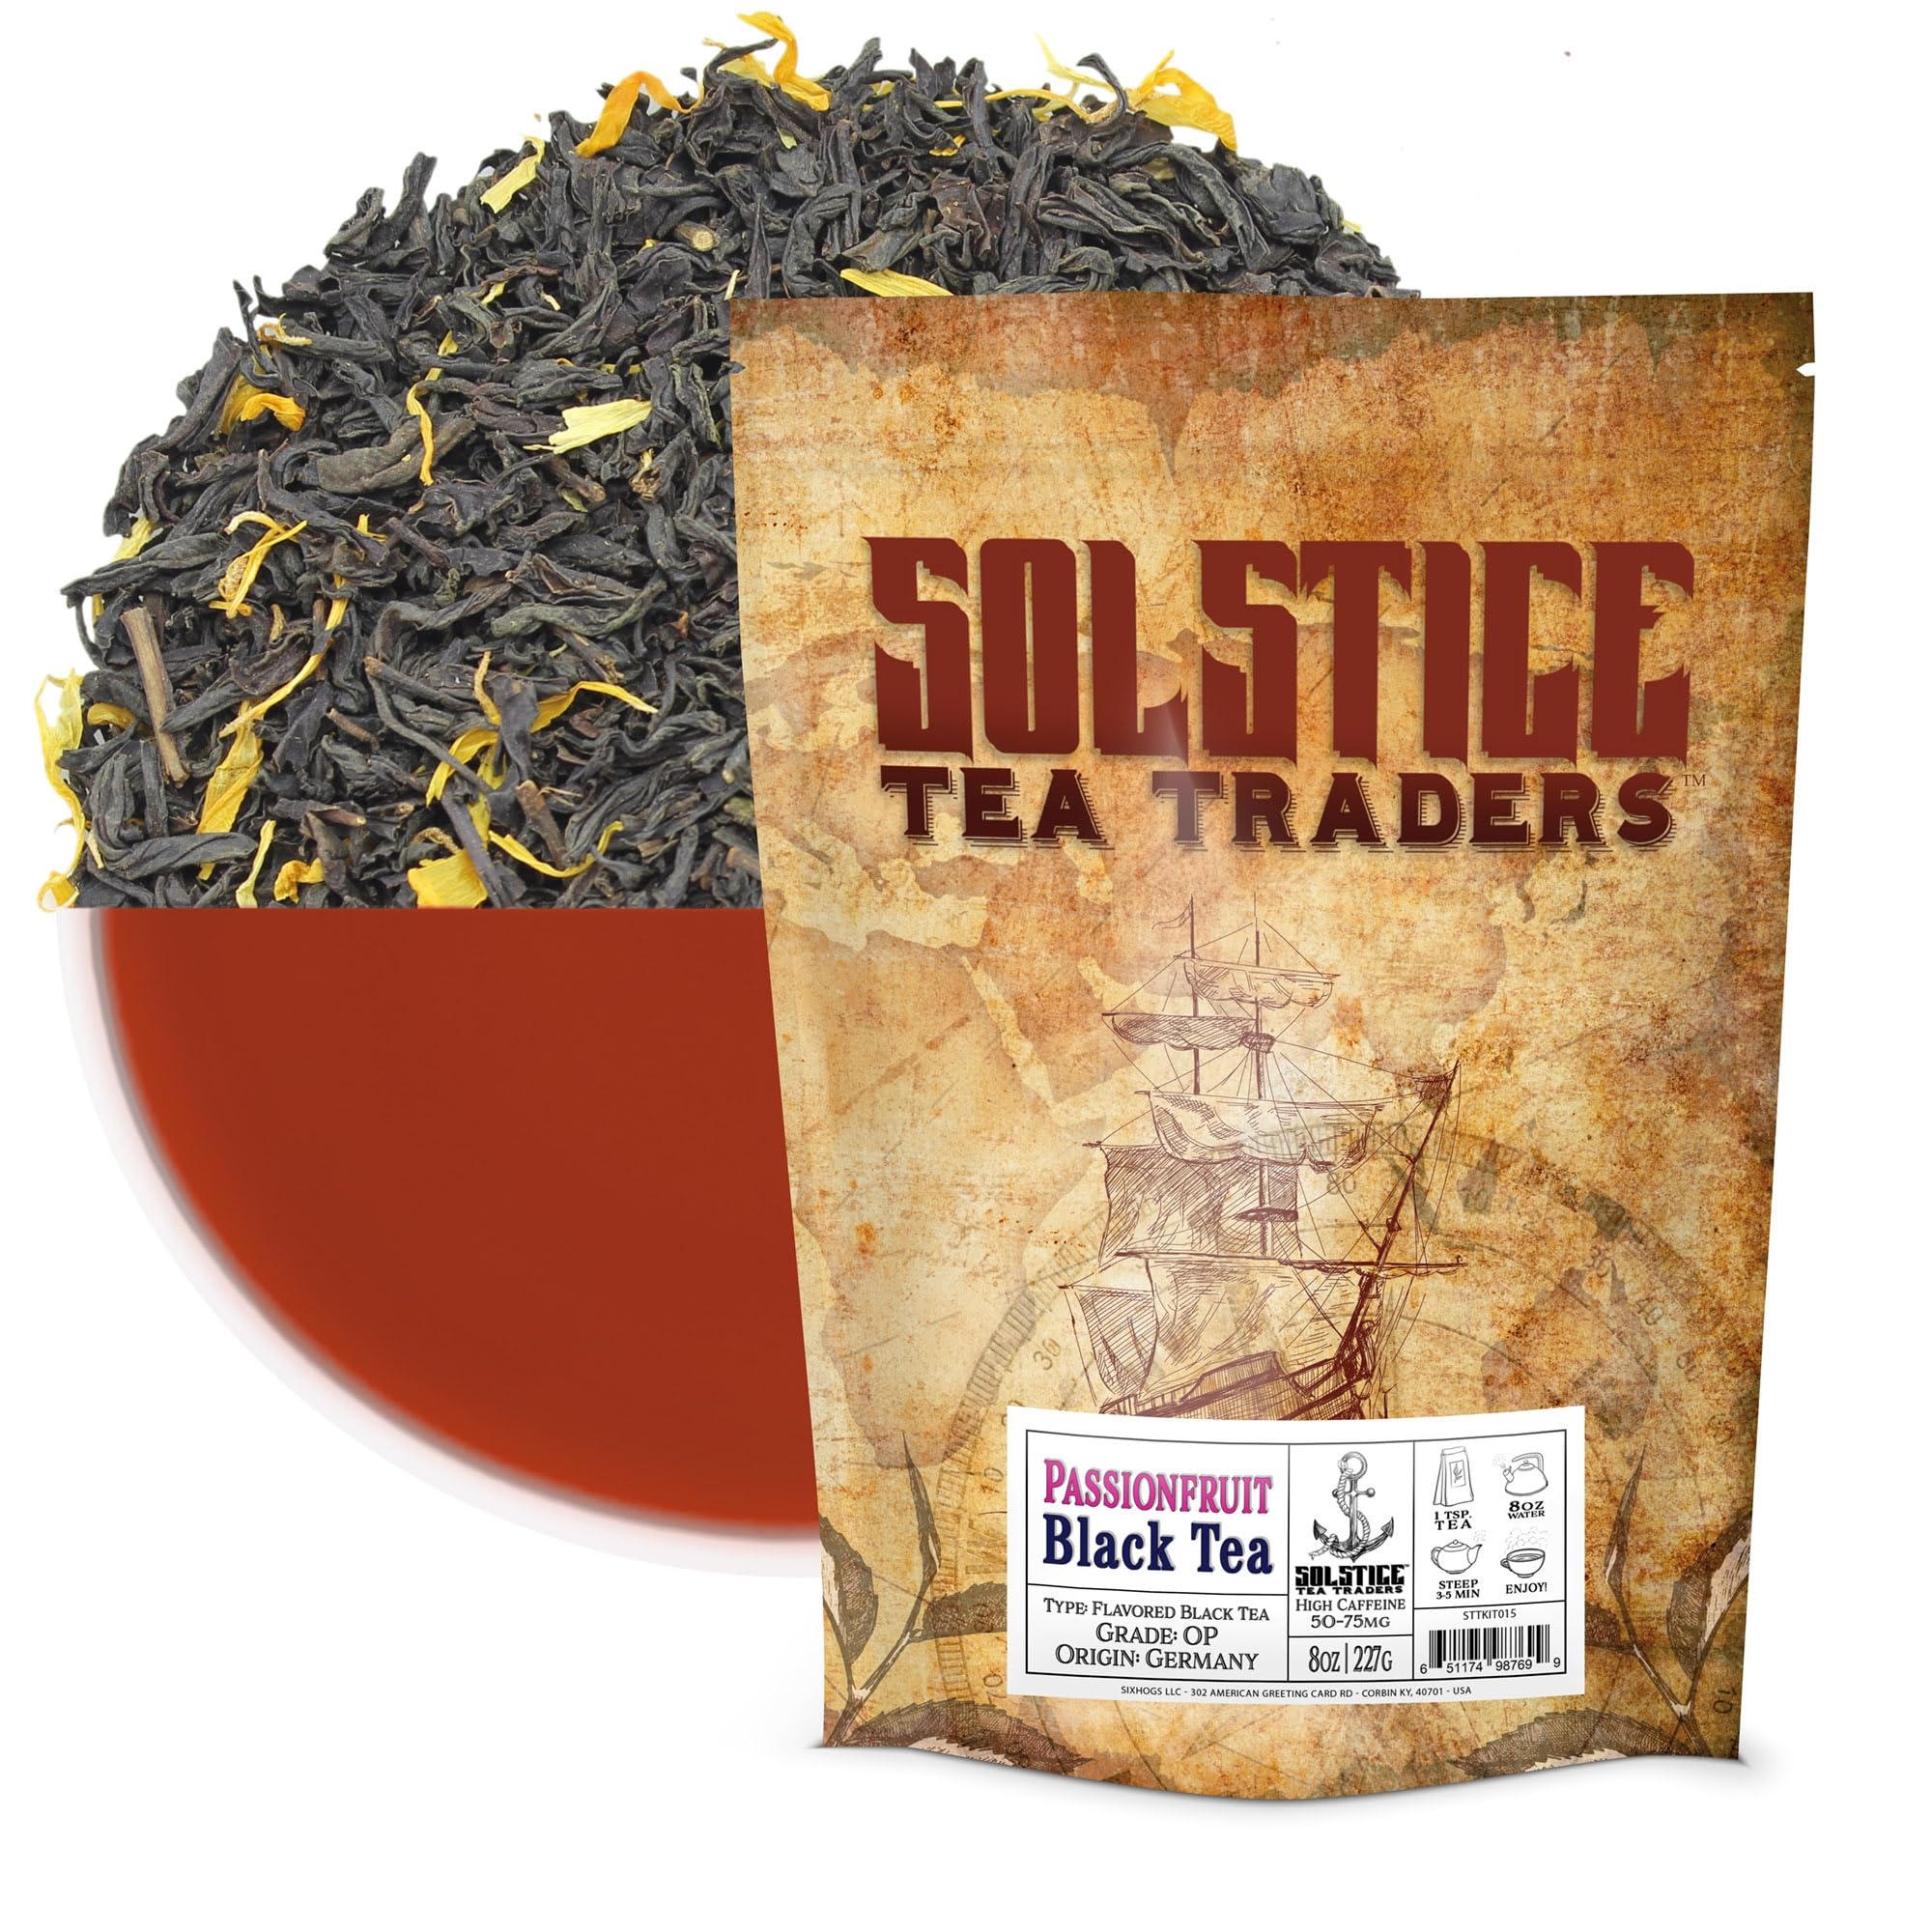
Item Name: Passionfruit Flavored Loose Leaf Black Tea (8-Ounce Bulk Bag), Makes 150+ Cups of Passion Fruit Tea
Bullet Point 1: 8-OUNCE BULK BAG: Receive half a pound of loose leaf tea.
Bullet Point 2: PASSIONFRUIT FLAVORED BLACK TEA: Beautiful tropical flavor fruit tea.
Bullet Point 3: BLACK TEA (W/ CAFFEINE): A typical cup of black tea contains ⅓ the caffeine of a cup of coffee.
Bullet Point 4: QUANTITY: This is more than 4 cups of loose leaf tea which lets you make 150+ cups of tea not counting a 2nd brew
Bullet Point 5: MULTI-USE: Brew hot or also enjoy as iced tea or cold brew.
Product Description: Solstice Tea Traders Passion Fruit Flavored Loose Leaf Black Tea (8-Ounce Bulk Bag)<br><br> Whole leaf black tea flavored with a hint of the tropics with fruit from the passion fruit vine. Enjoy served hot or cold. Our passionfruit black tea also includes dried marigold petals for a splash of color and herbal benefits.<br> DONE<br><br>About Solstice Tea Traders<br>We are a small company based in southern Kentucky. We work with some of the oldest tea importers in the world to provide you many of the best loved teas of all time. Our tea is sourced from popular tea growing regions of the world and packaged here in Kentucky. We specialize in tea samplers so you can try many kinds of tea. We also enjoy providing special tea blends for kombucha lovers. In addition to tea, we sell our favorite tea accessories.
Value: 8.0
Unit: Ounce

Price: 11.99